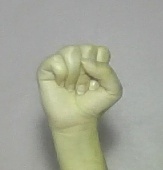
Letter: saad